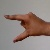
The image shows a hand gesture representing the letter 'Z' in Indian Sign Language.